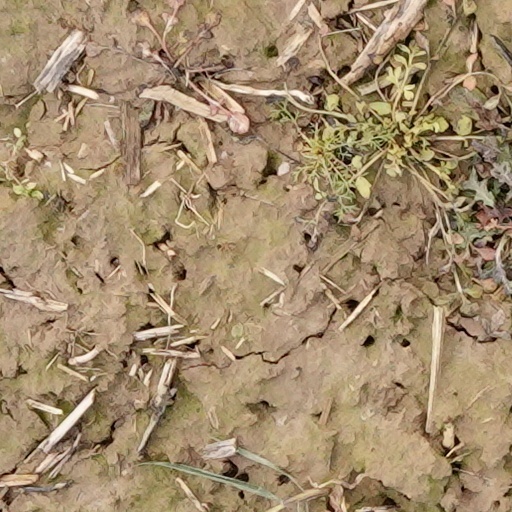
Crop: wheat